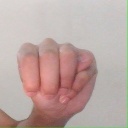
अक्षर: म